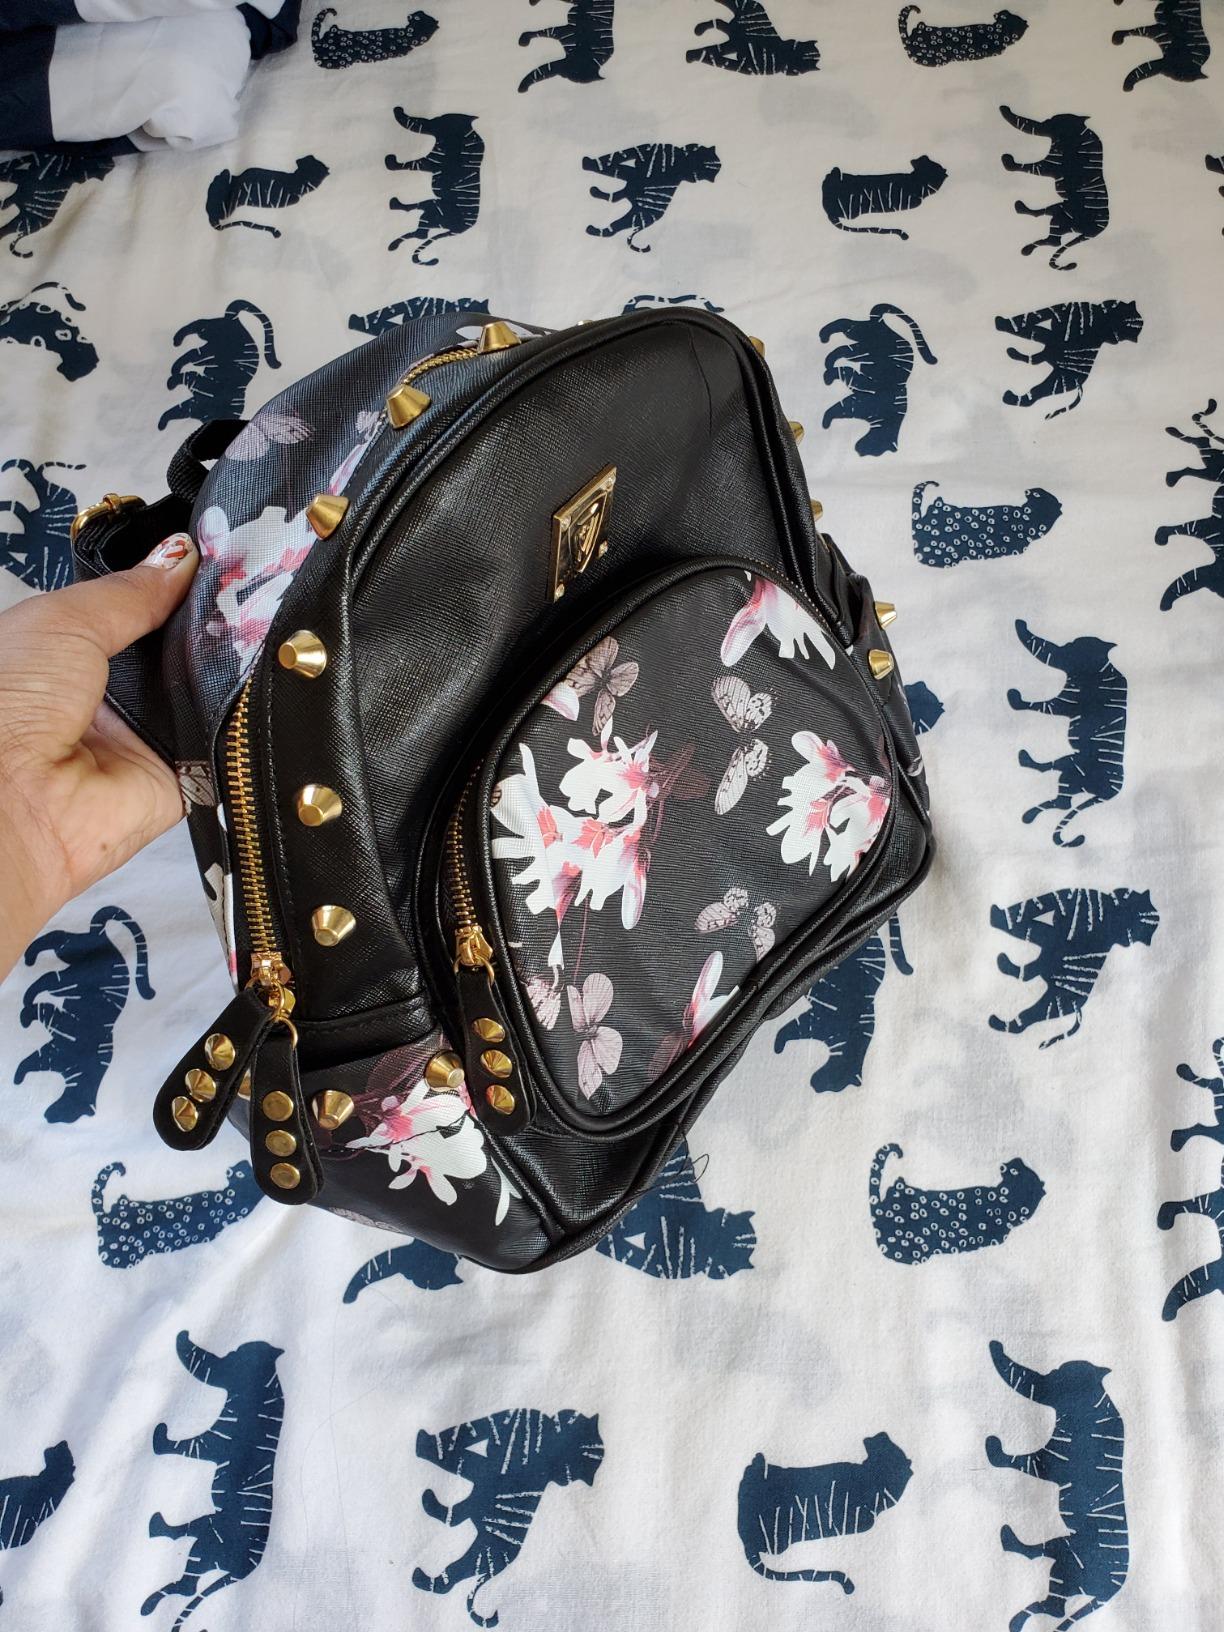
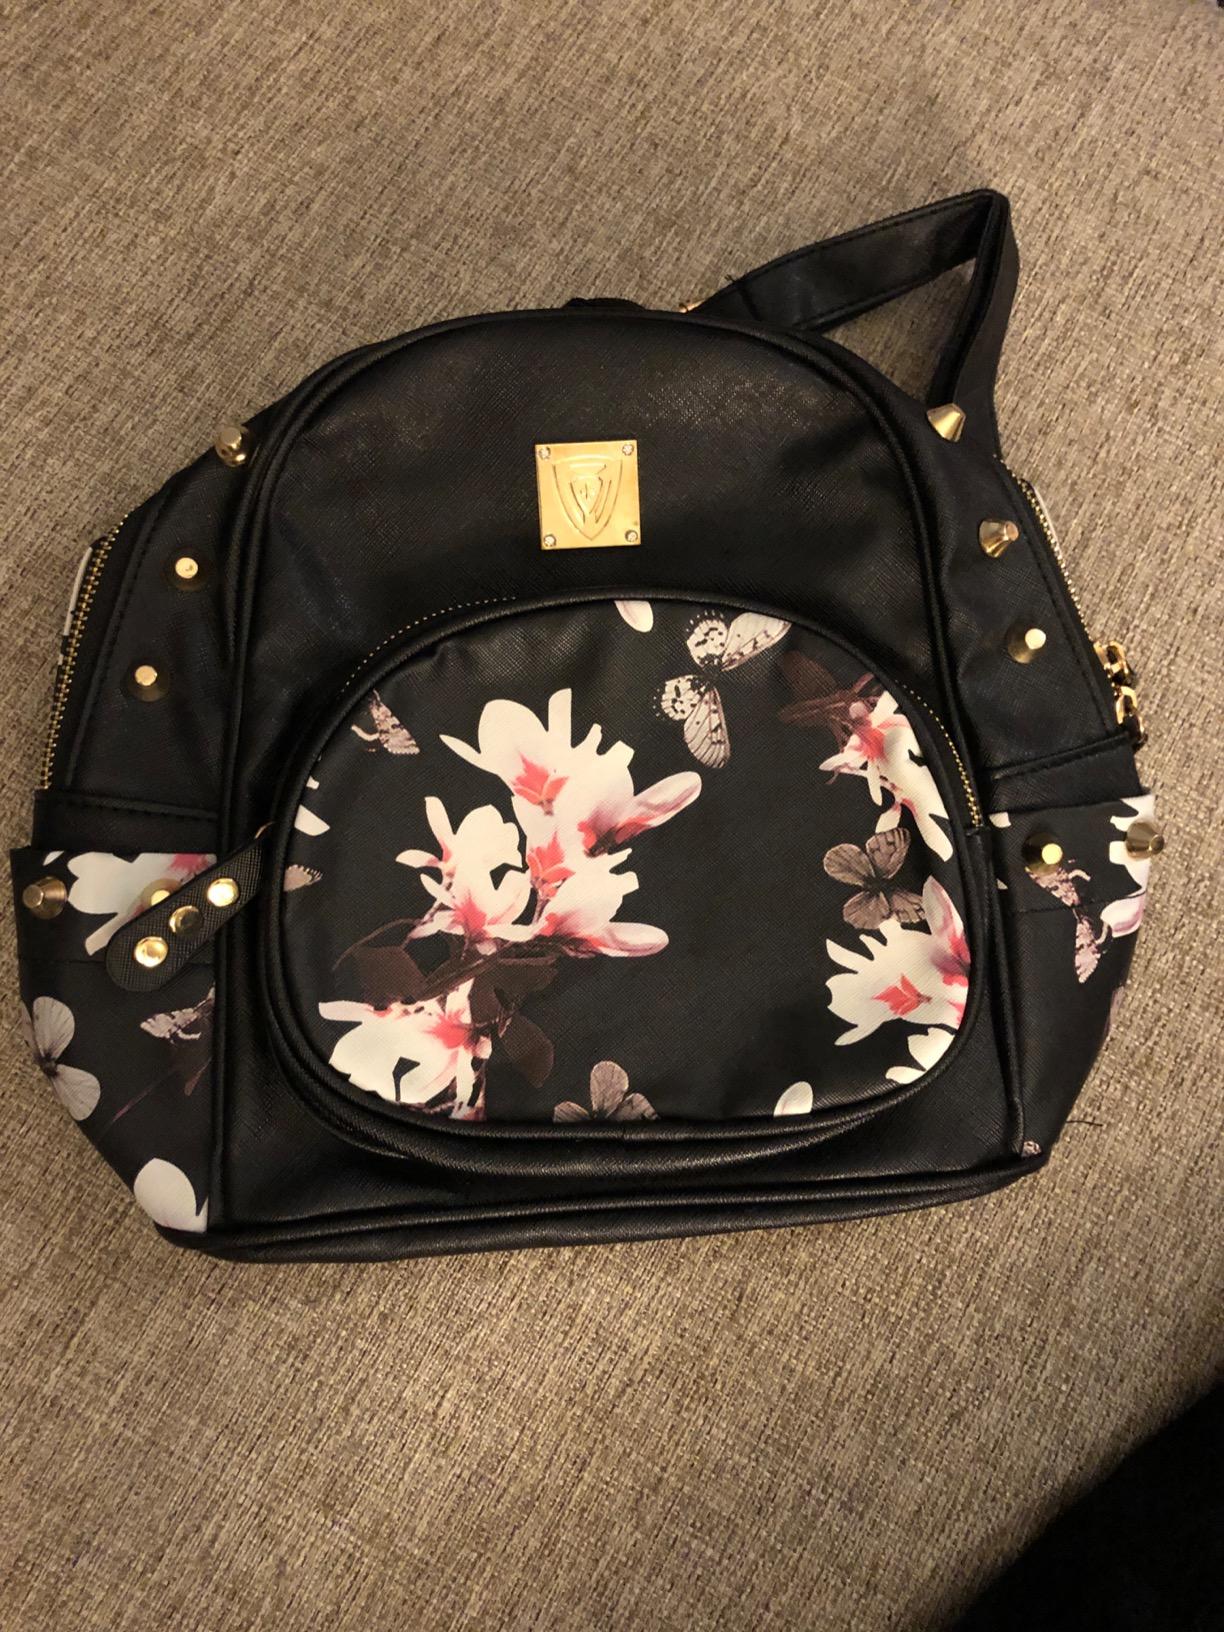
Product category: accessories_handbag
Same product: yes